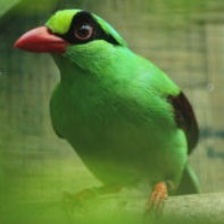
Species: GREEN MAGPIE
Scientific name: CISSA CHINENSIS
ImageNet parent category: magpie